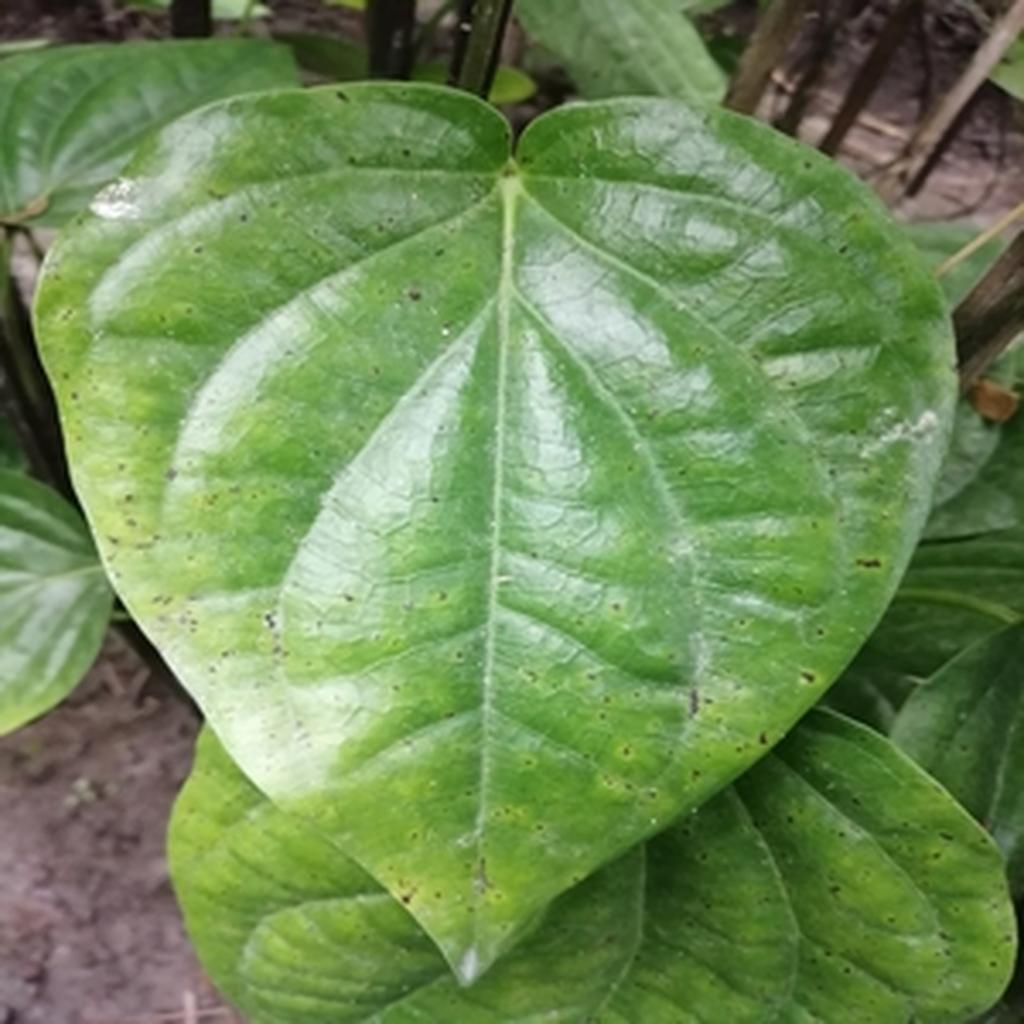
Label: Leaf_Spot